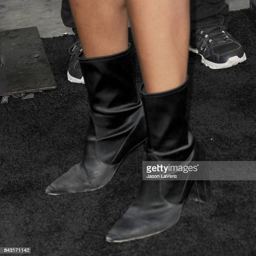
shoe detail attends the premiere